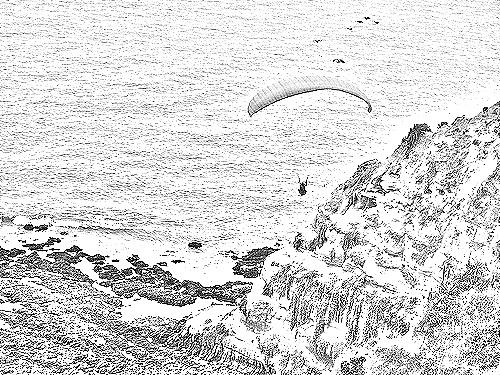
Portrait style: Sketch Portrait